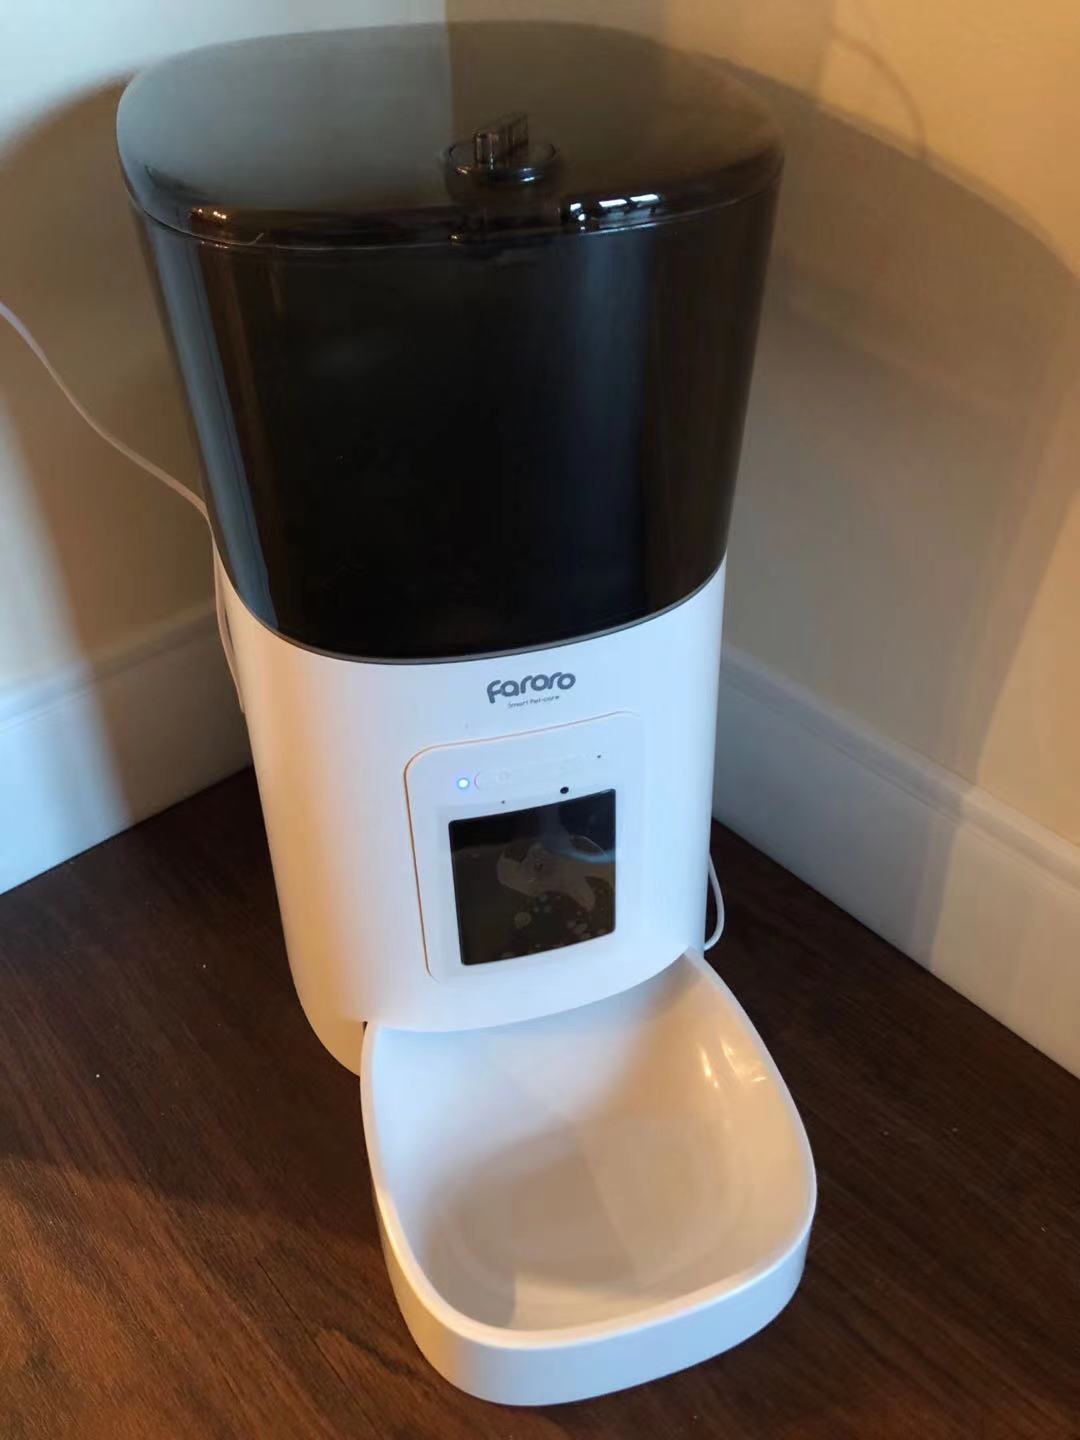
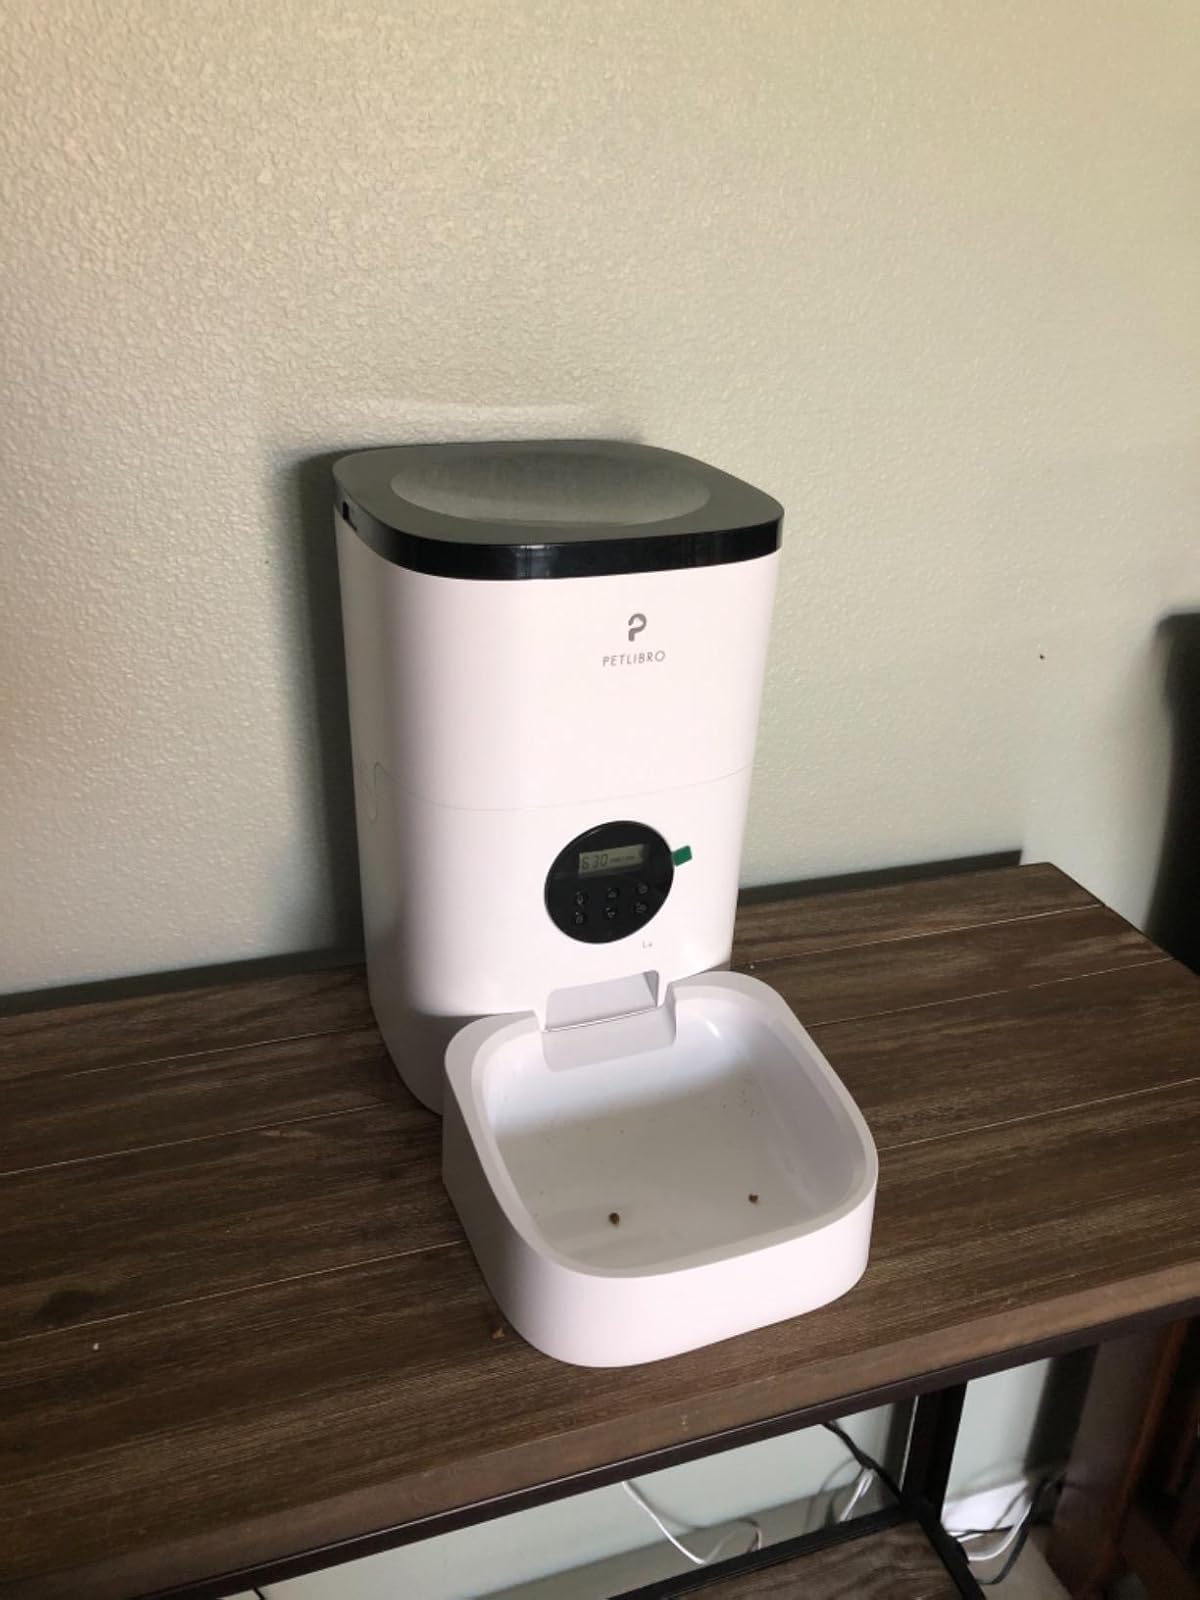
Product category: items_feeder
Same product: no